Lauro Gazzolo

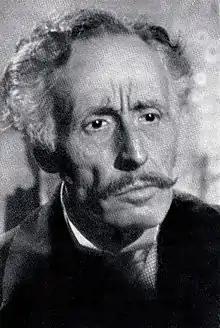
Gazzolo in 1940

Lauro Gazzolo (born Ilario Gazzolo; 15 October 1900 – 2 October 1970) was an Italian actor and voice actor.